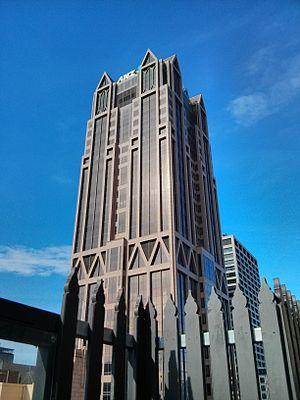
Depuis la construction du 351 Collins Street en 1968, 92 gratte-ciel ont été construits à Melbourne en Australie, soit le plus grand nombre de gratte-ciel des villes d'Australie après Sydney.
L' ANZ World Headquarters est un gratte-ciel de 162 mètres de hauteur construit à Melbourne en Australie en 1993.